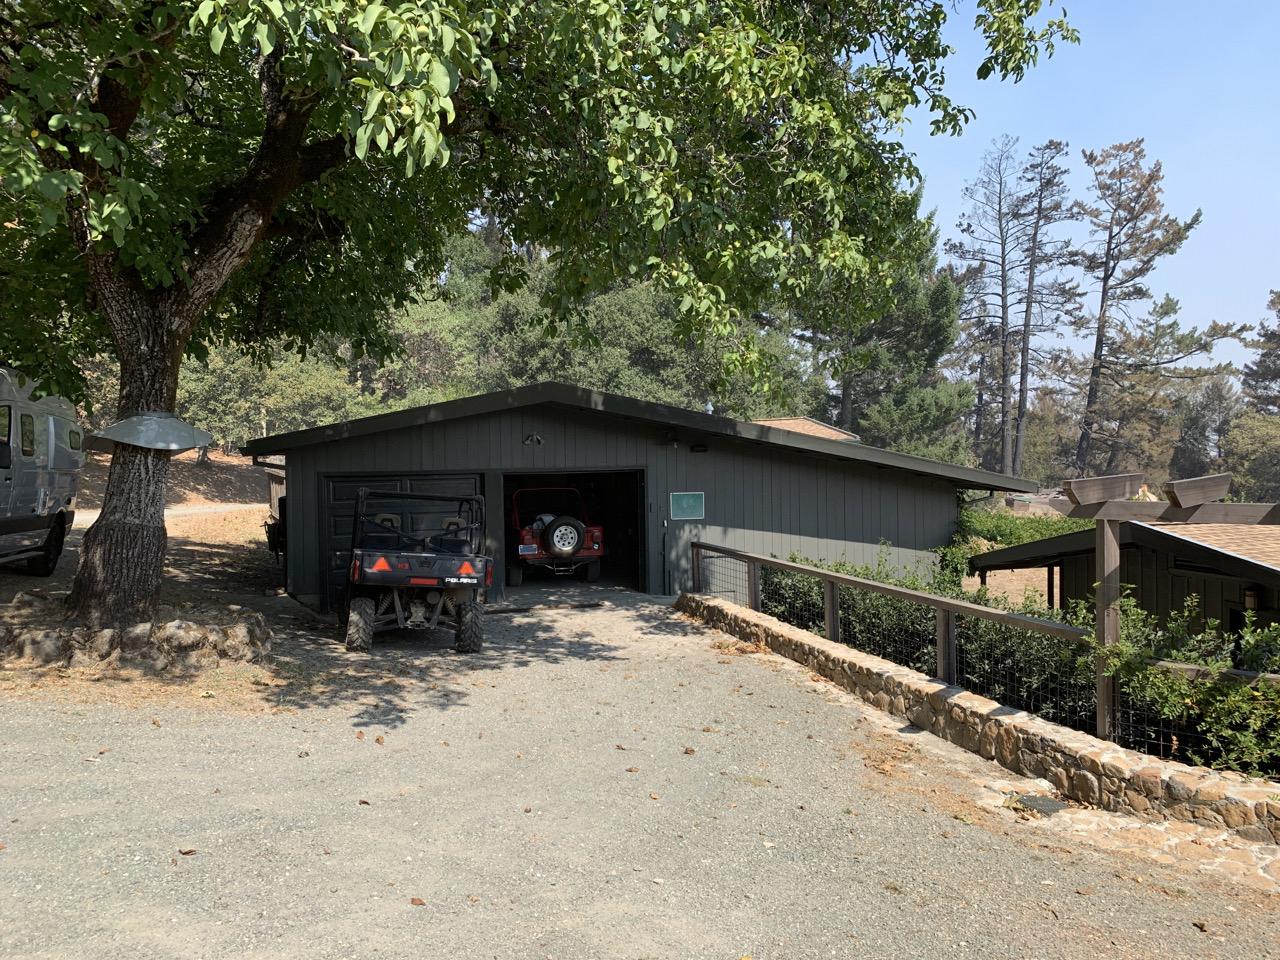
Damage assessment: no_damage